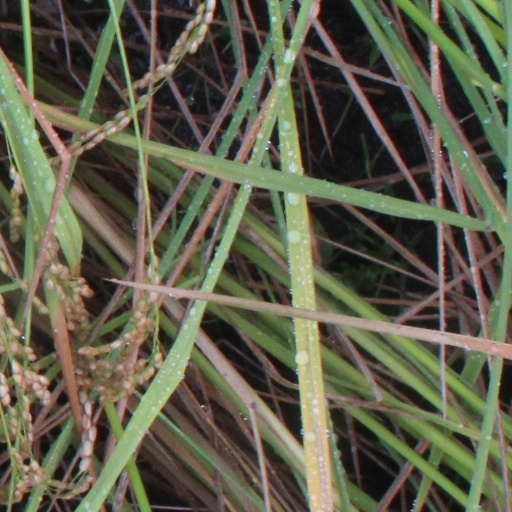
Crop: rice